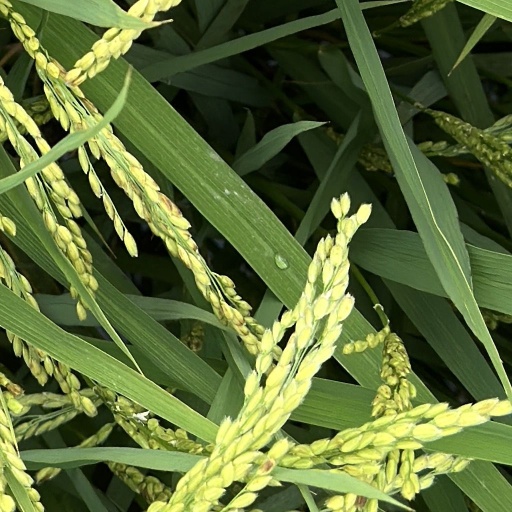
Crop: rice